Kristyn E. Jones

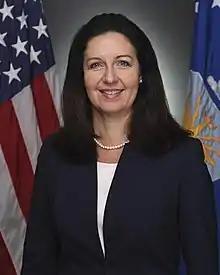

Kristyn E. Jones who had served as the Assistant Secretary of the Air Force (Financial Management & Comptroller) and she had served performing the duties of the Under Secretary of the Air Force, due to the resignation of Gina Ortiz Jones.